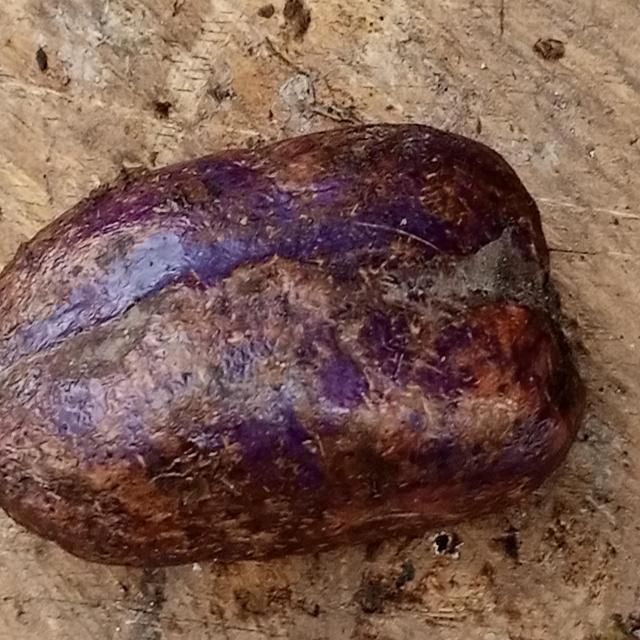
Plum grade: unripe